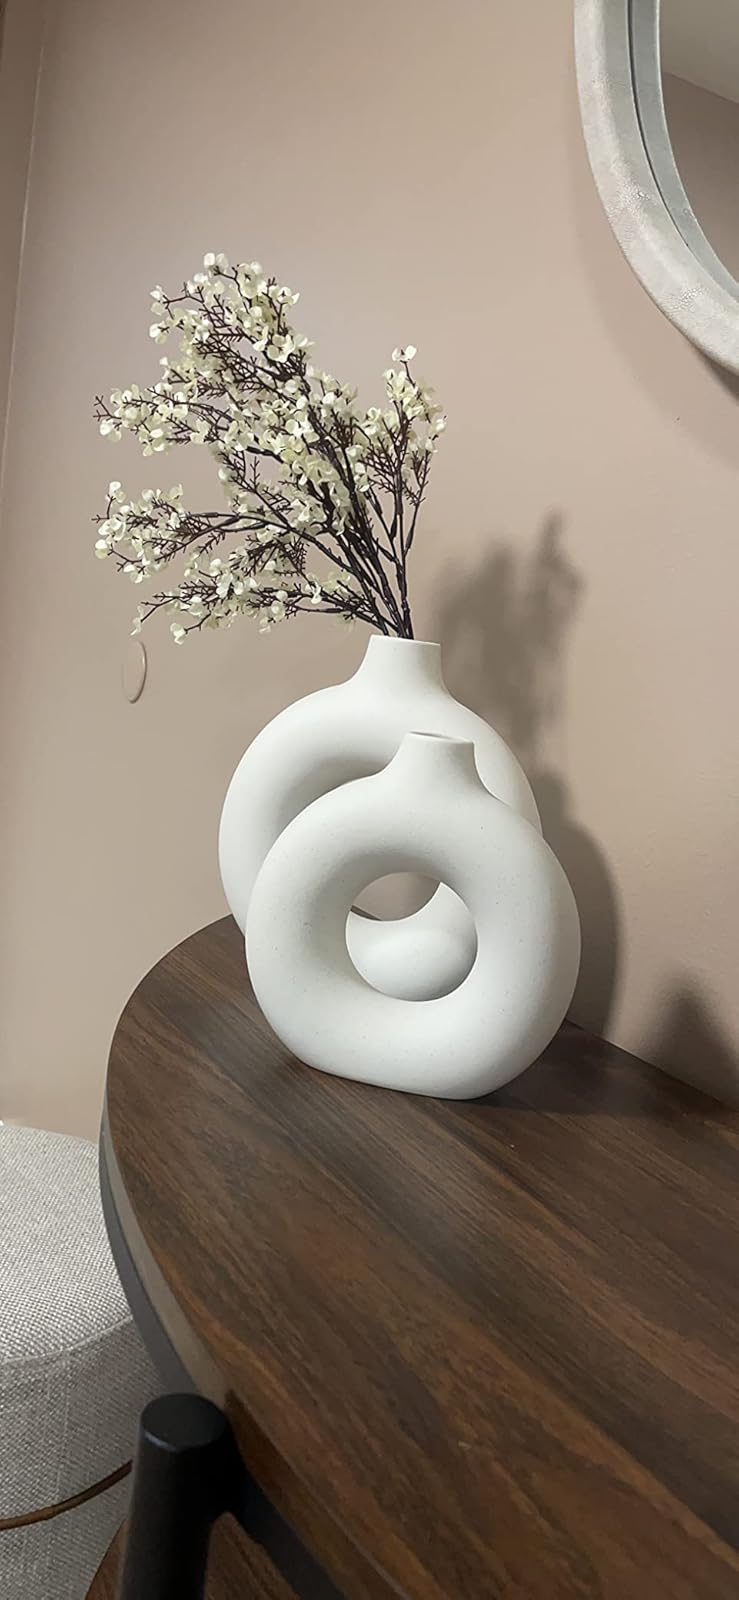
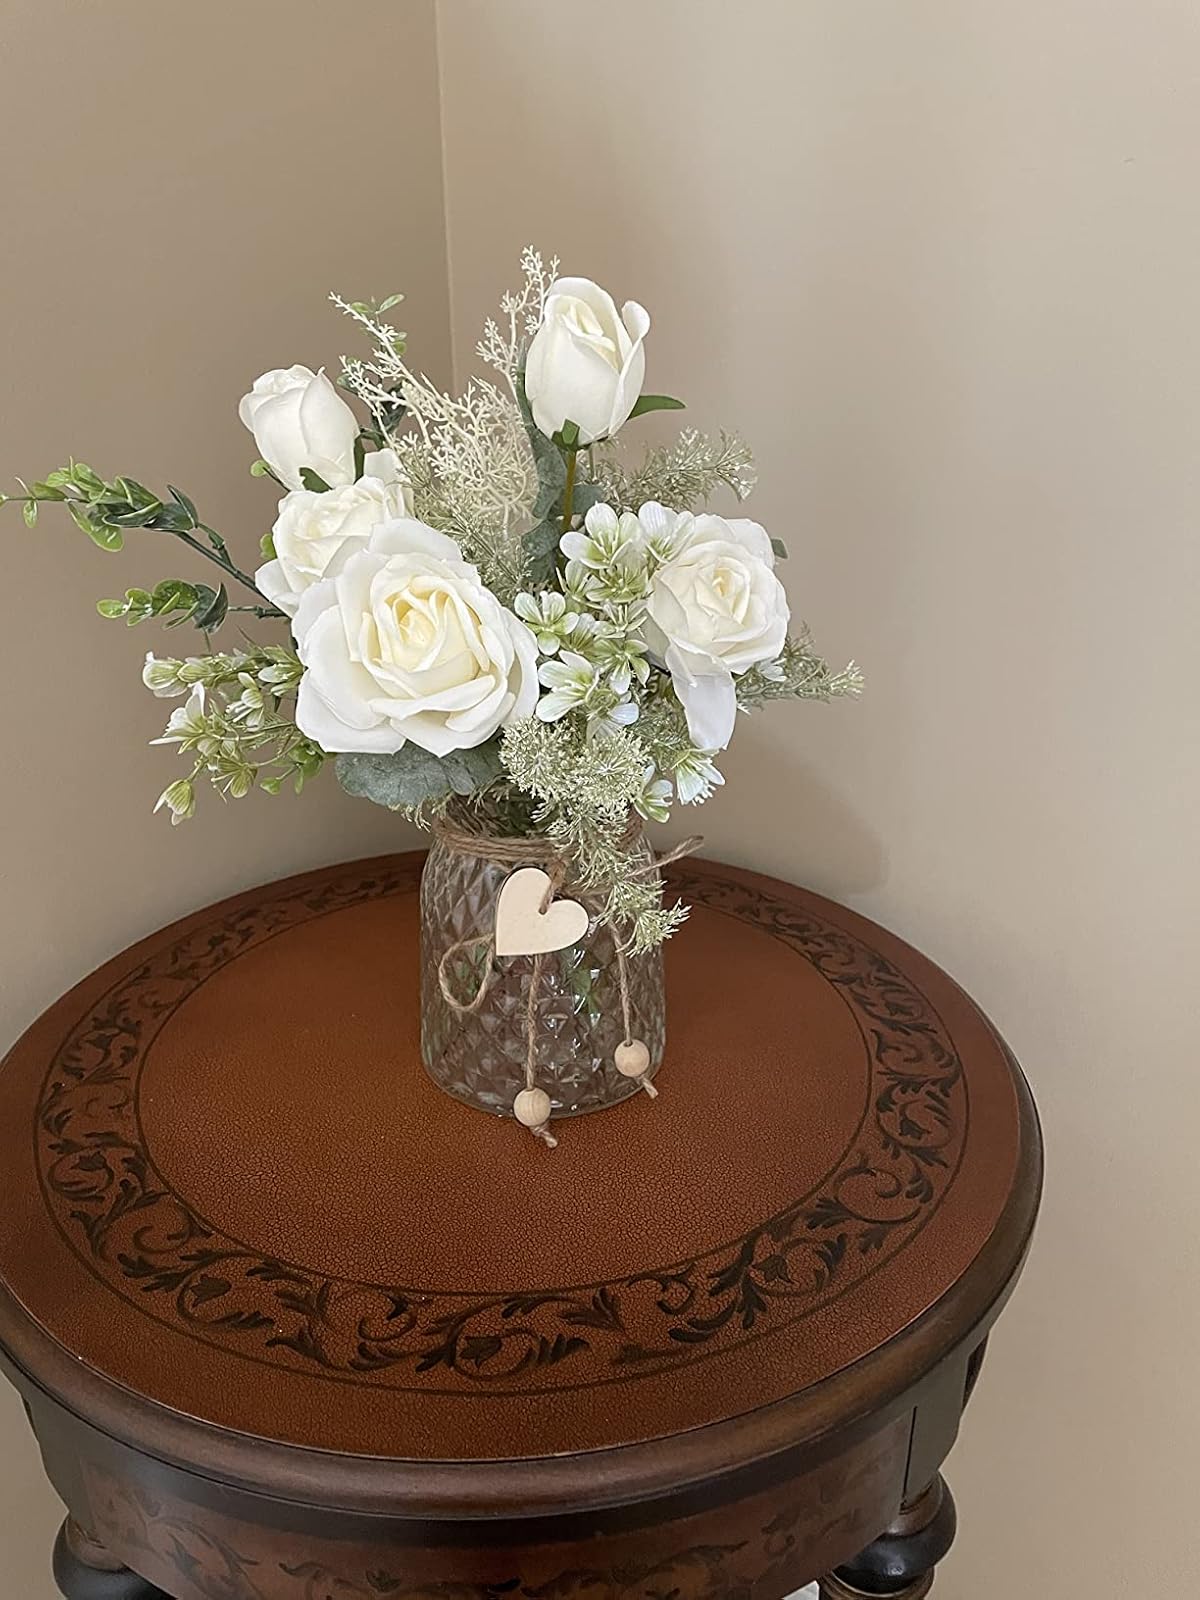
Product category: vase
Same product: no